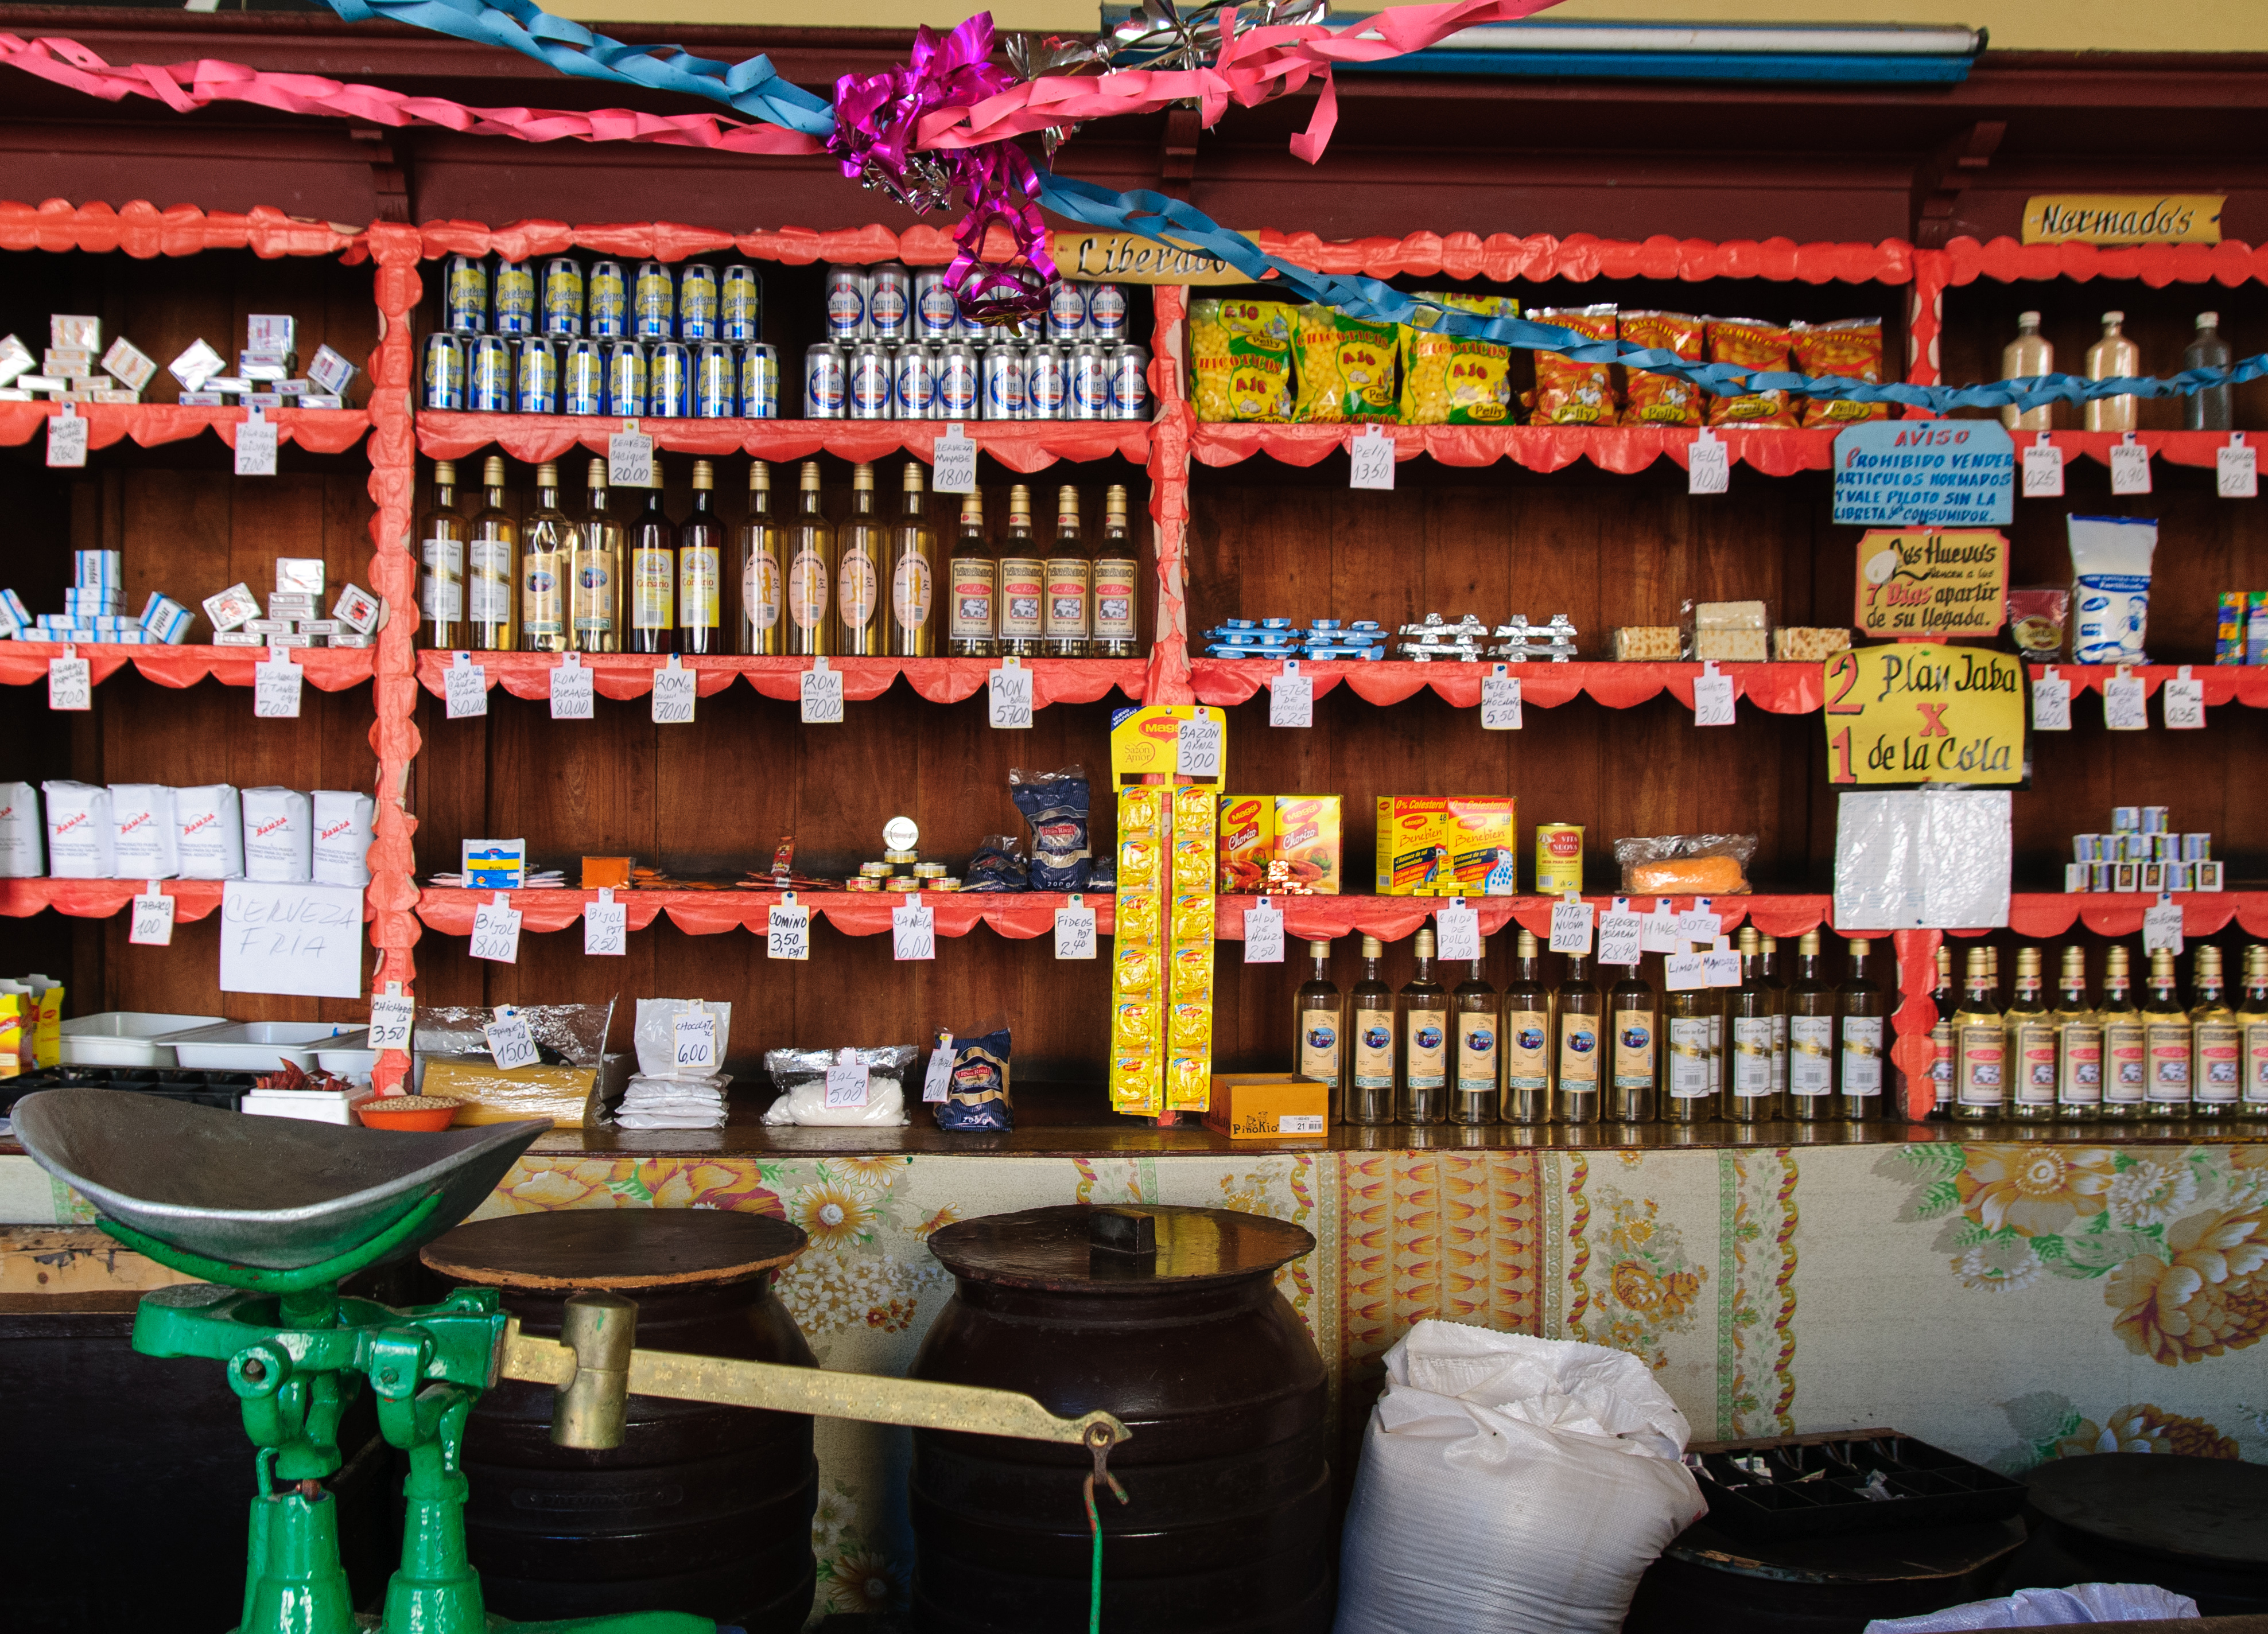
cuba, supermarket, grocery store, retail, d300, convenience store